Chevrolet Monte Carlo

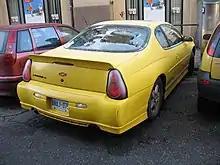
2000-2005 Chevrolet Monte Carlo Rear View

Minor trim changes were made to the 1979 Monte Carlo, including a restyled grille, revised parking lamp detail, and new wrap-around taillamps. Mechanical changes included a new Chevrolet-built V6 as the standard engine for the base Monte Carlo in 49 states while the Buick V6 remained standard on base models in California and all Landau models. A new V8 became optional and the V8 continued as an option but was joined by a 160 hp version with a four-barrel carburetor. The same transmissions were carried over from 1978, including a standard three-speed manual, an optional four-speed manual, or an optional three-speed Turbo Hydramatic automatic. This was the last year that Chevrolet offered manual transmissions on the Monte Carlo due to low buyer interest.